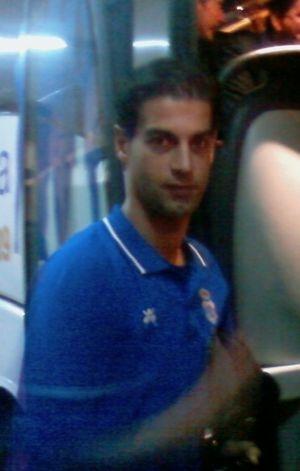
Gerard López Segú, plus connu sous le nom de Gerard, né le 12 mars 1979 à Granollers, est un footballeur international espagnol qui évoluait au poste de milieu axial. Il entraîne le FC Barcelone B de 2015 à 2018.